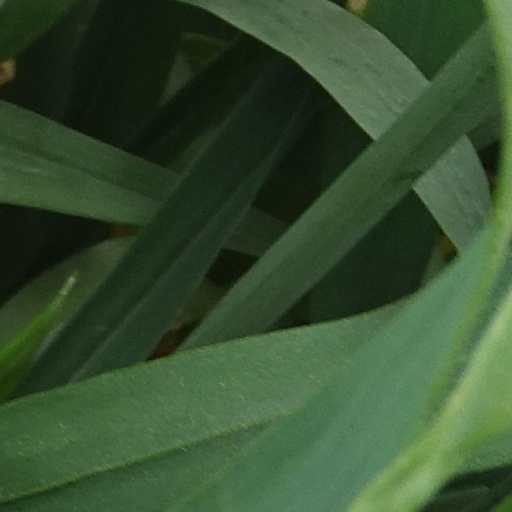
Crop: wheat